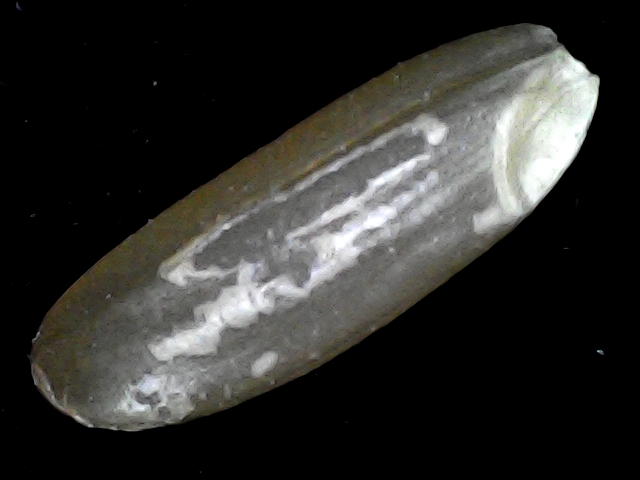
Rice variety: BR23